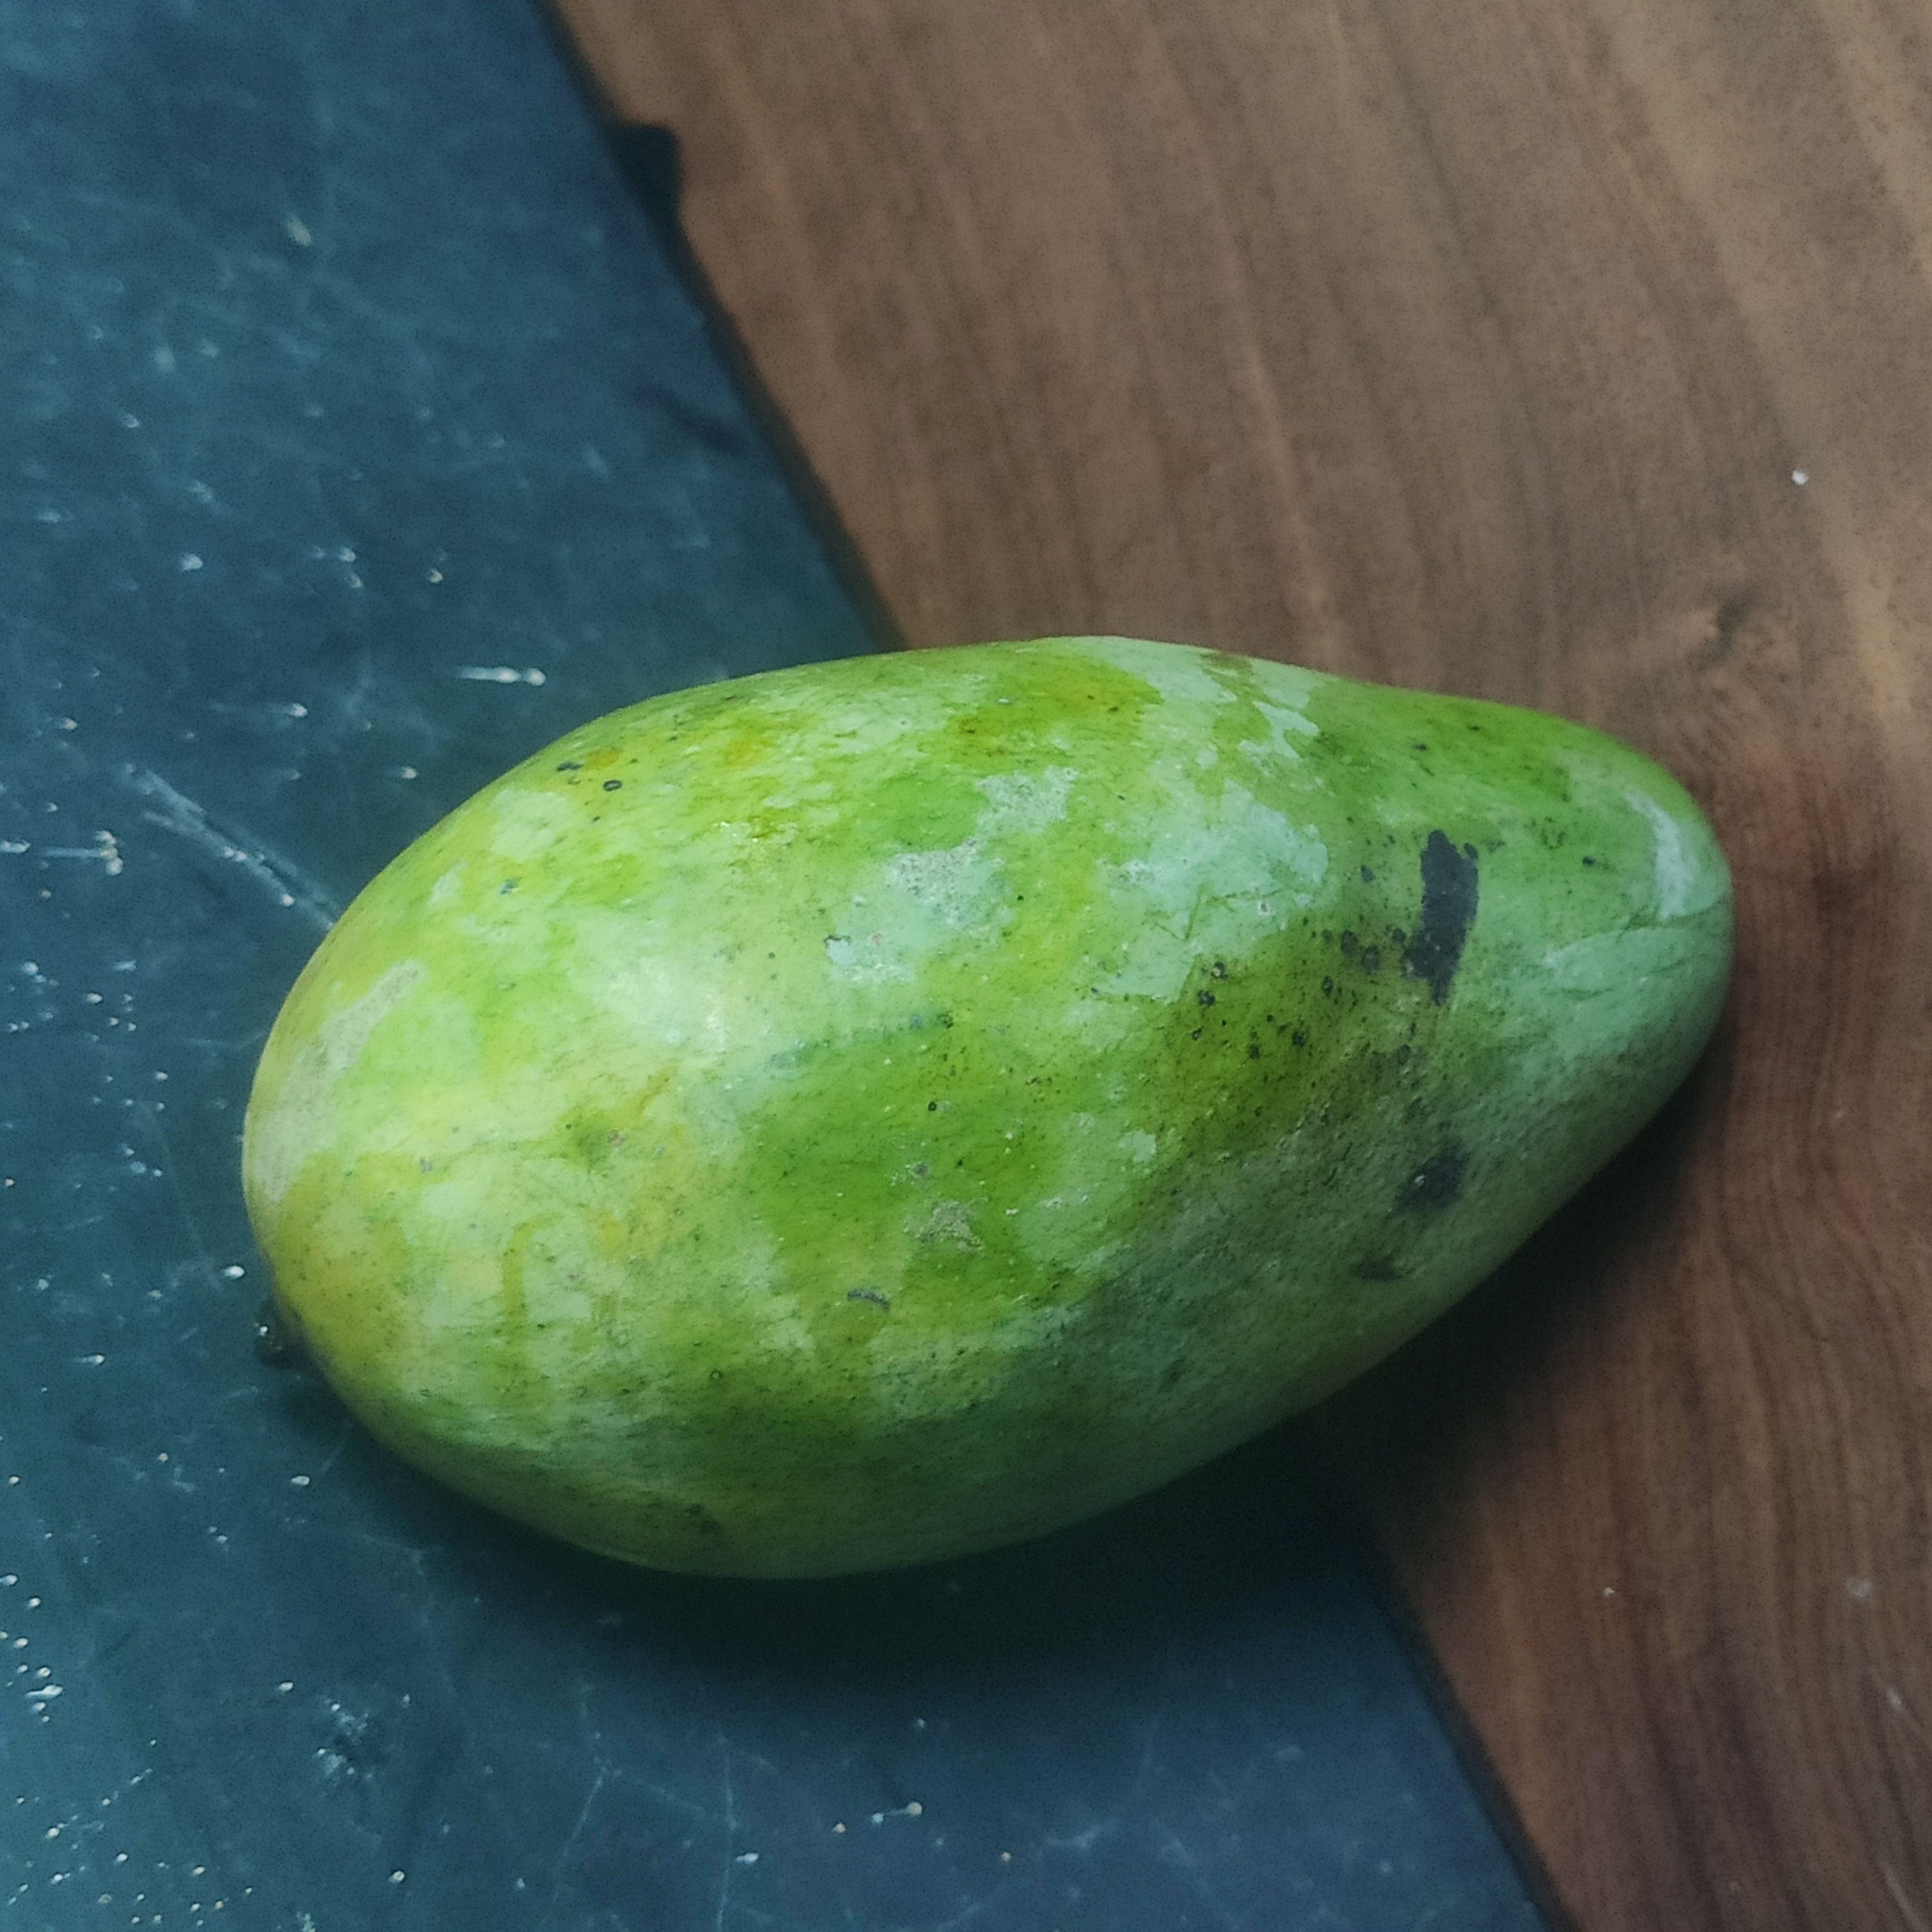
Fruit: mango
Grade: 1st-grade